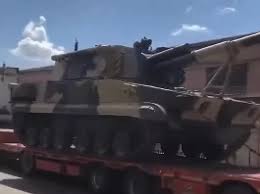
Label: Self Propelled Artillery